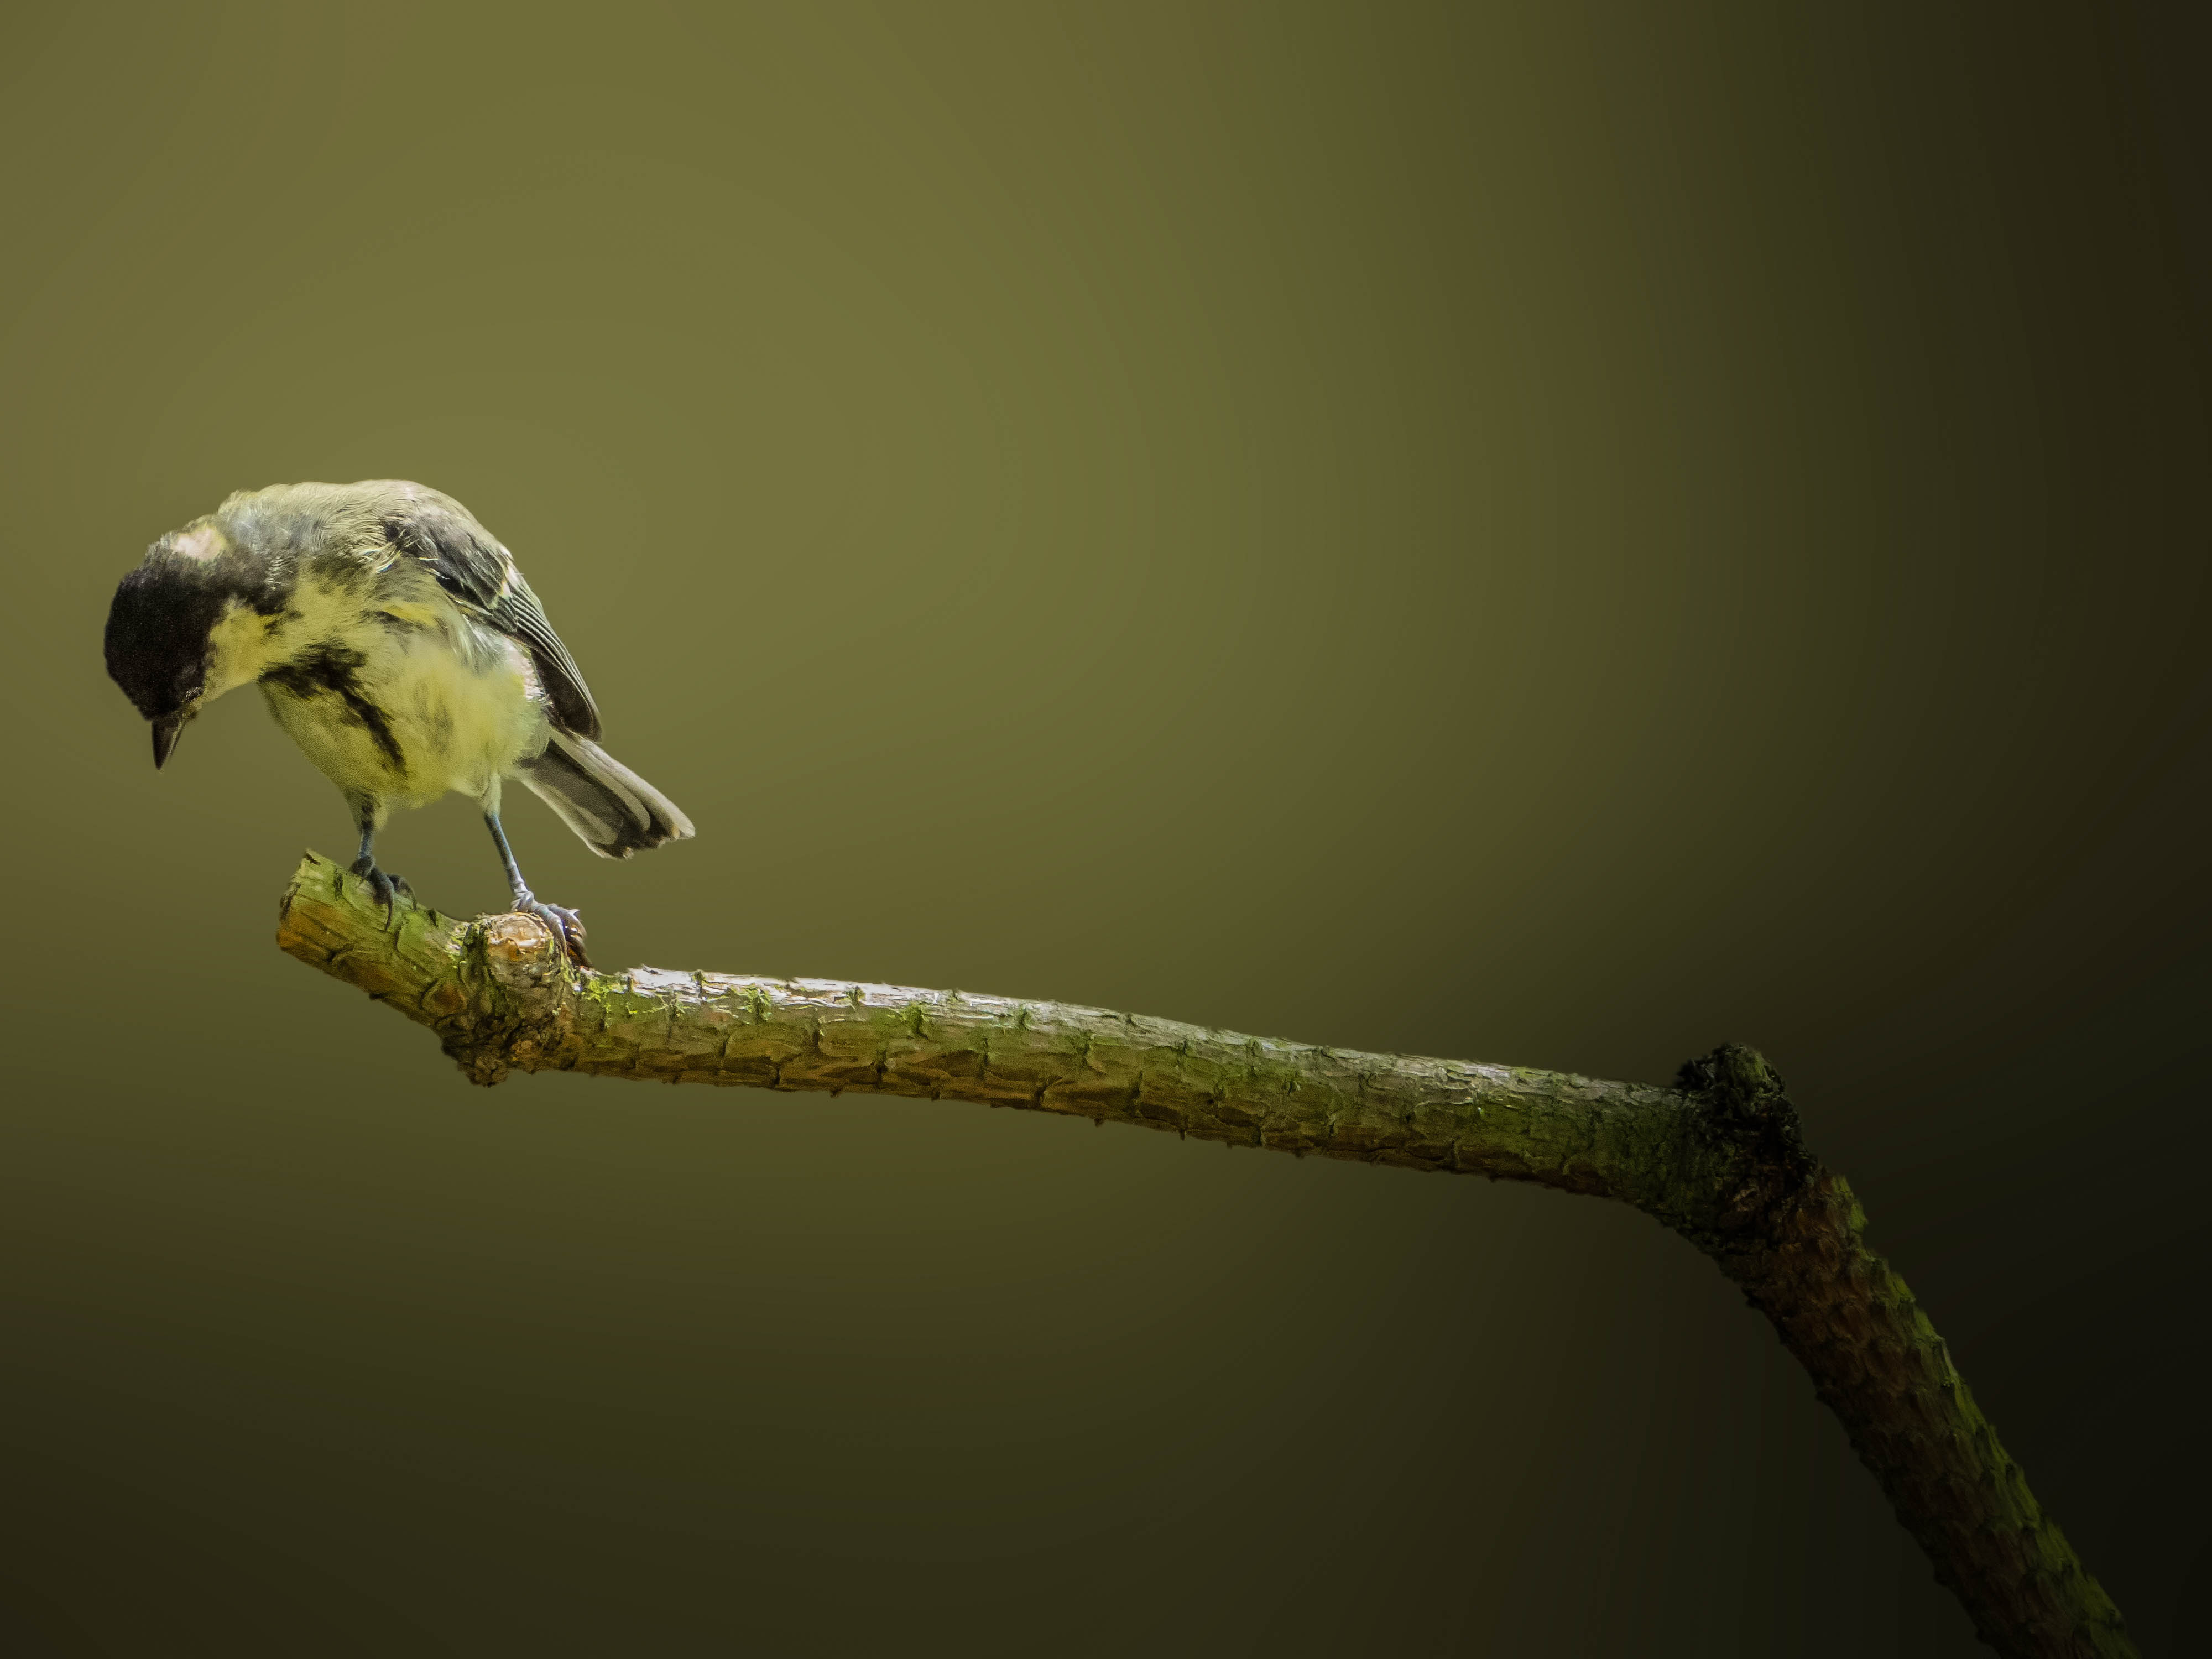
nature, branch, bird, wing, photography, wildlife, green, beak, insect, fauna, close up, long, humour, way, down, finch, falcon, greattit, macro photography, longwaydown, perching bird